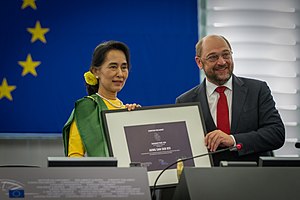
Sakharov-prisen
Martin Schulz overrækker Sakharov-prisen til Aung San Suu Kyi i 2013. Hun blev tildelt prisen i 1990, men kunne p.g.s. Burma regime ikke forlade landet tidligere.
Sakharov-prisen for tankefrihed er en europæisk pris. Den uddeles af Europa-Parlamentet i Strasbourg hvert år den 10. december til personer eller organisationer, som har ydet et afgørende bidrag til kampen for menneskerettigheder i deres hjemland. Prisen er opkaldt efter den russiske atomfysiker og Nobelpristager Andrej Sakharov og er i 2005 på 50 000 euro.